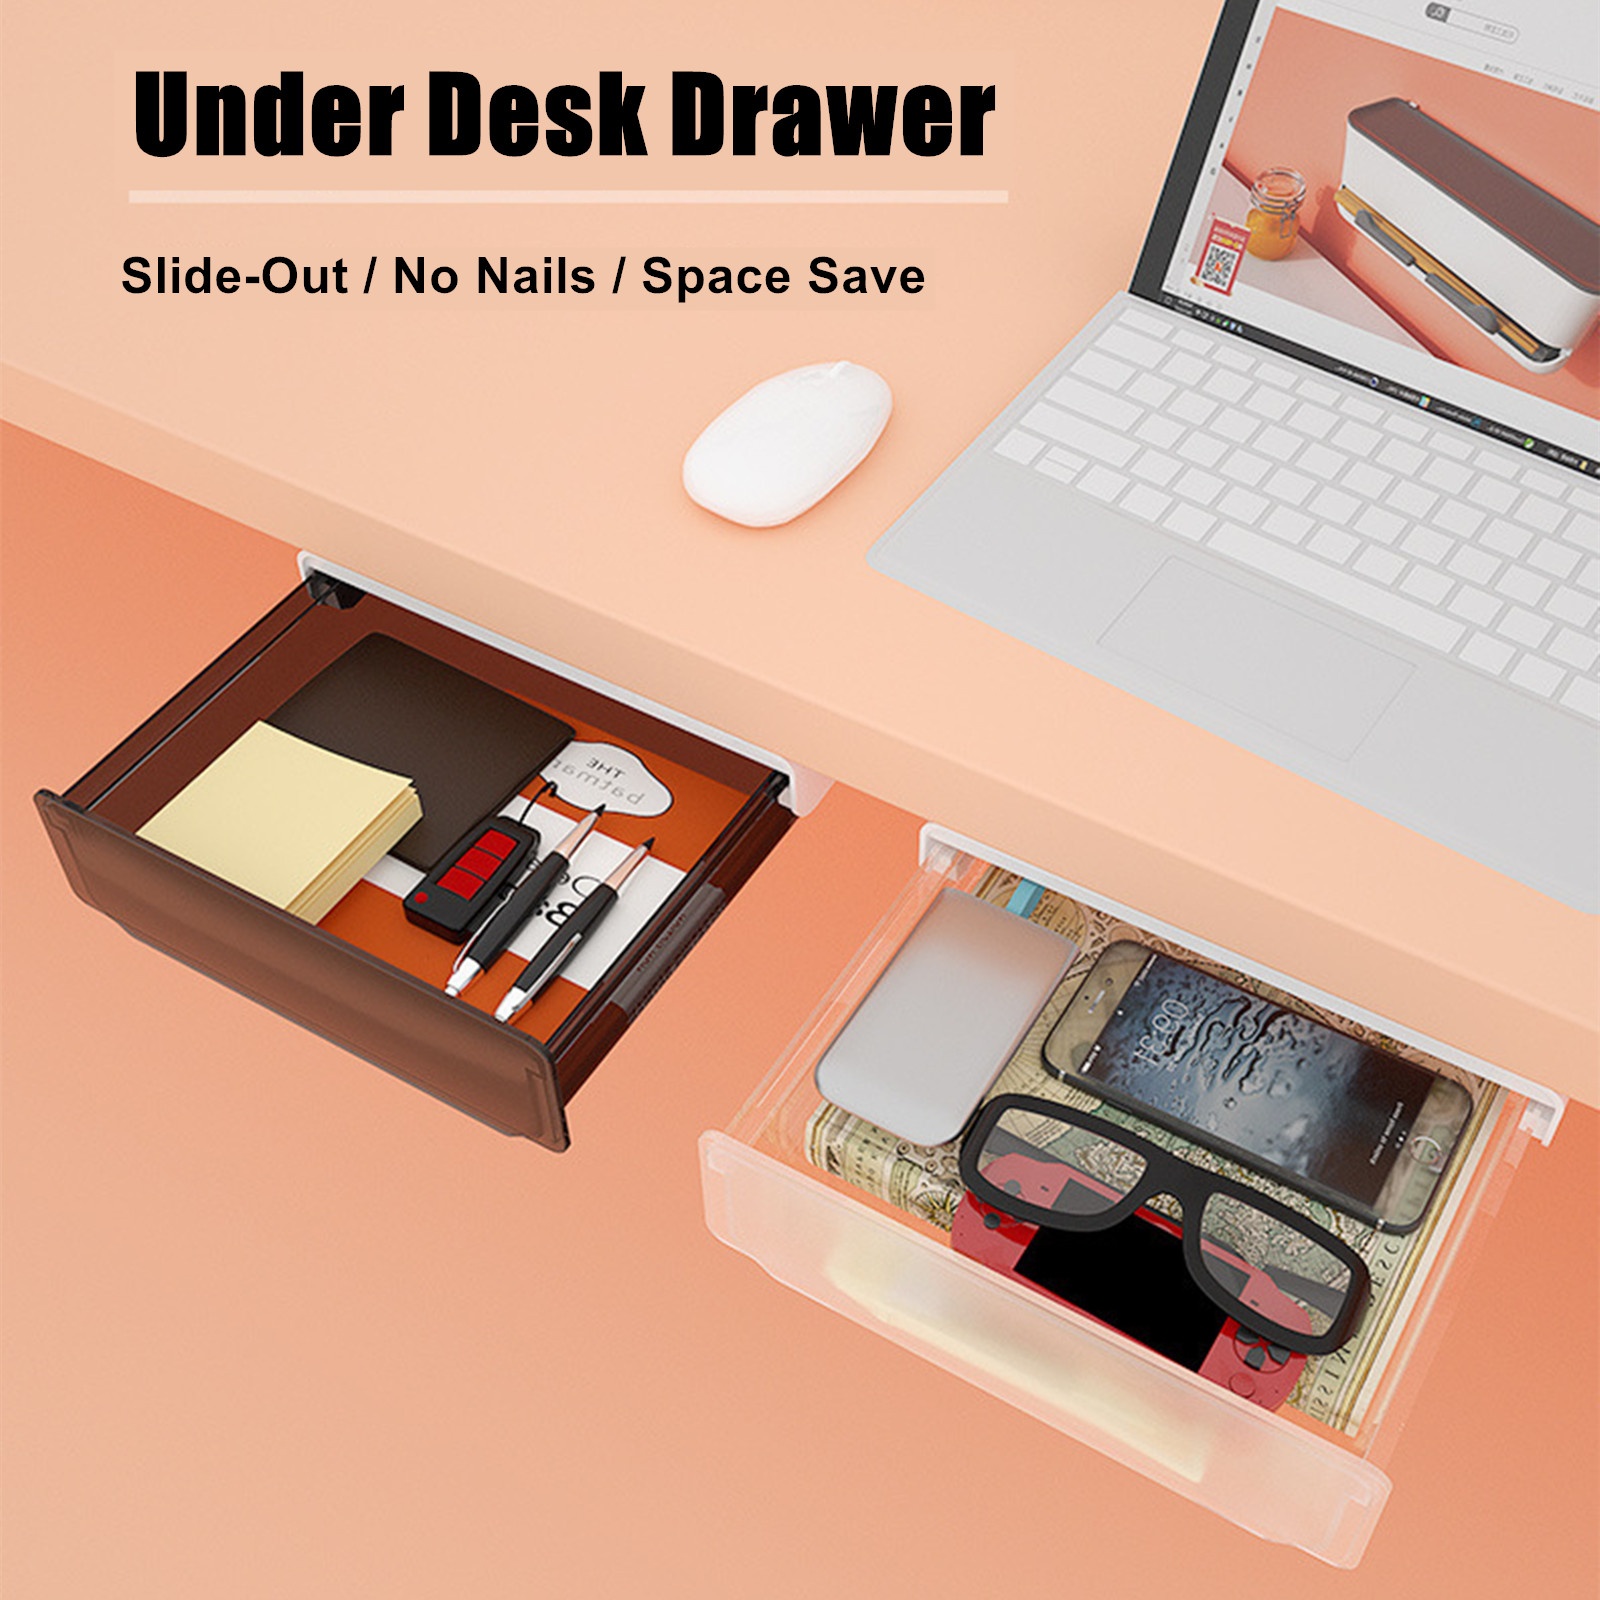
Under Desk Drawer Slide-out Large Office Organizers and Storage Drawers - Small Black
Brand: Does not apply
This Self-adhesive under desk drawer is a compact organizer to store your small essentials, such as books, pens, pencils, glue, erasers, adapters, headphones, cutlery, and other small, regular items. The under-desk drawer is made of lead-free ABS plastic to make them safe and durable. It is sturdy and wear-resistant for daily use. You can hide it under the table, save up space for your desk and can store a variety of items so that your desktop is not messy. Features: Under Desk Drawer: The slide-out under desk drawers attached securely under your desk, Time to say good to messy desktop. Put small items in this slide out under desk drawer to free up space on your desktop. Also a perfect private storage space for your personal items. Multiple Use: This organizer drawer is not only suitable for under desk storage and pen holder. You can even install it as kitchen table and shelf drawer organizer, cabinet storage space or anywhere you have enough space. it is a great desk accessory workspace organizer. Easy slide out and in with its small body gives more possibility. High Quality Material: The adhesive under desk drawer is made of high-quality ABS material, sturdy and durable enough to provide a long work life. 3 Steps Easy Setup: 3 easy steps to set up the under desk drawer to clean surface with the strong-power adhesive tapes that comes with the package, it will be tightly attached and no drop-off.. Large Capacity for Various Items: Entire under desk drawer is 20*24*7.2cm; It can storage of various items, such as phone, books, pens, pencils,socks,utensils. Package Includes: 1* Under Desk Drawer Organizer 1* Set up Manual 3* tape stripe
Category: Office Supplies > Filing & Organization > Desk Organizers > Drawer Organizers